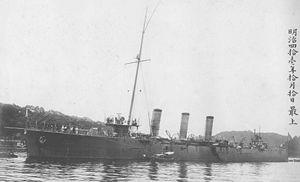
Ceci est la liste des croiseurs de la marine impériale japonaise